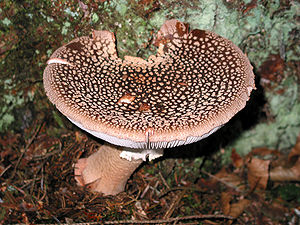
Fluesvamp / Forekomst
Fluesvamp er en slægt af svampe. De hører til gruppen af større hatsvampe og har følgende typiske fællestræk: